People's General

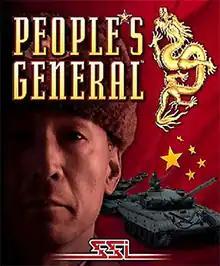

People's General (a.k.a. Dynasty General) is a turn-based computer wargame developed by Strategic Simulations, Inc (SSI). It was released in September 1998 in North America and Europe. The game focuses on early 21st century warfare in Asia. "People's General", or "PeG" as it is commonly known, followed SSI's successful "5 Star General Series" of World War II war games ("Panzer General", "Allied General", "Pacific General") and their sequel, "Panzer General II" ("PG2"). It uses the same game dynamics as these earlier games—turn-based movement & fighting with military units on a hex based map. "PeG" uses substantially the same "Living Battlefield" game engine as "PG2" but features higher quality (16 bit) graphics and many new features.